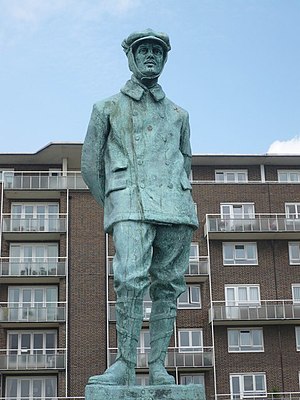
Charles Rolls / Billeder
Charles Stewart Rolls var en britisk bil- og flypionér. Sammen med Henry Royce grundlagde han Rolls-Royce-bilfabrikken. Han var den første brite, der omkom ved en flyulykke, da halen på hans Wright Flyer knækkede af under en flyveopvisning nær Bournemouth. Han blev 32 år gammel.